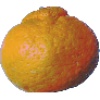
Label: Mandarine 1